Lithography

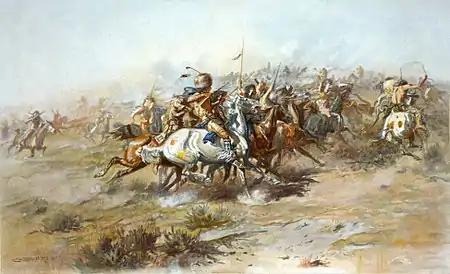
A lithograph of Charles Marion Russell's "The Custer Fight" (1903), with the range of tones fading toward the edges.

Lithography is a planographic method of printing originally based on the immiscibility of oil and water. The printing is from a stone (lithographic limestone) or a metal plate with a smooth surface. It was invented in 1796 by the German author and actor Alois Senefelder and was initially used mostly for musical scores and maps. Lithography can be used to print text or images onto paper or other suitable material. A lithograph is something printed by lithography, but this term is only used for fine art prints and some other, mostly older, types of printed matter, not for those made by modern commercial lithography.